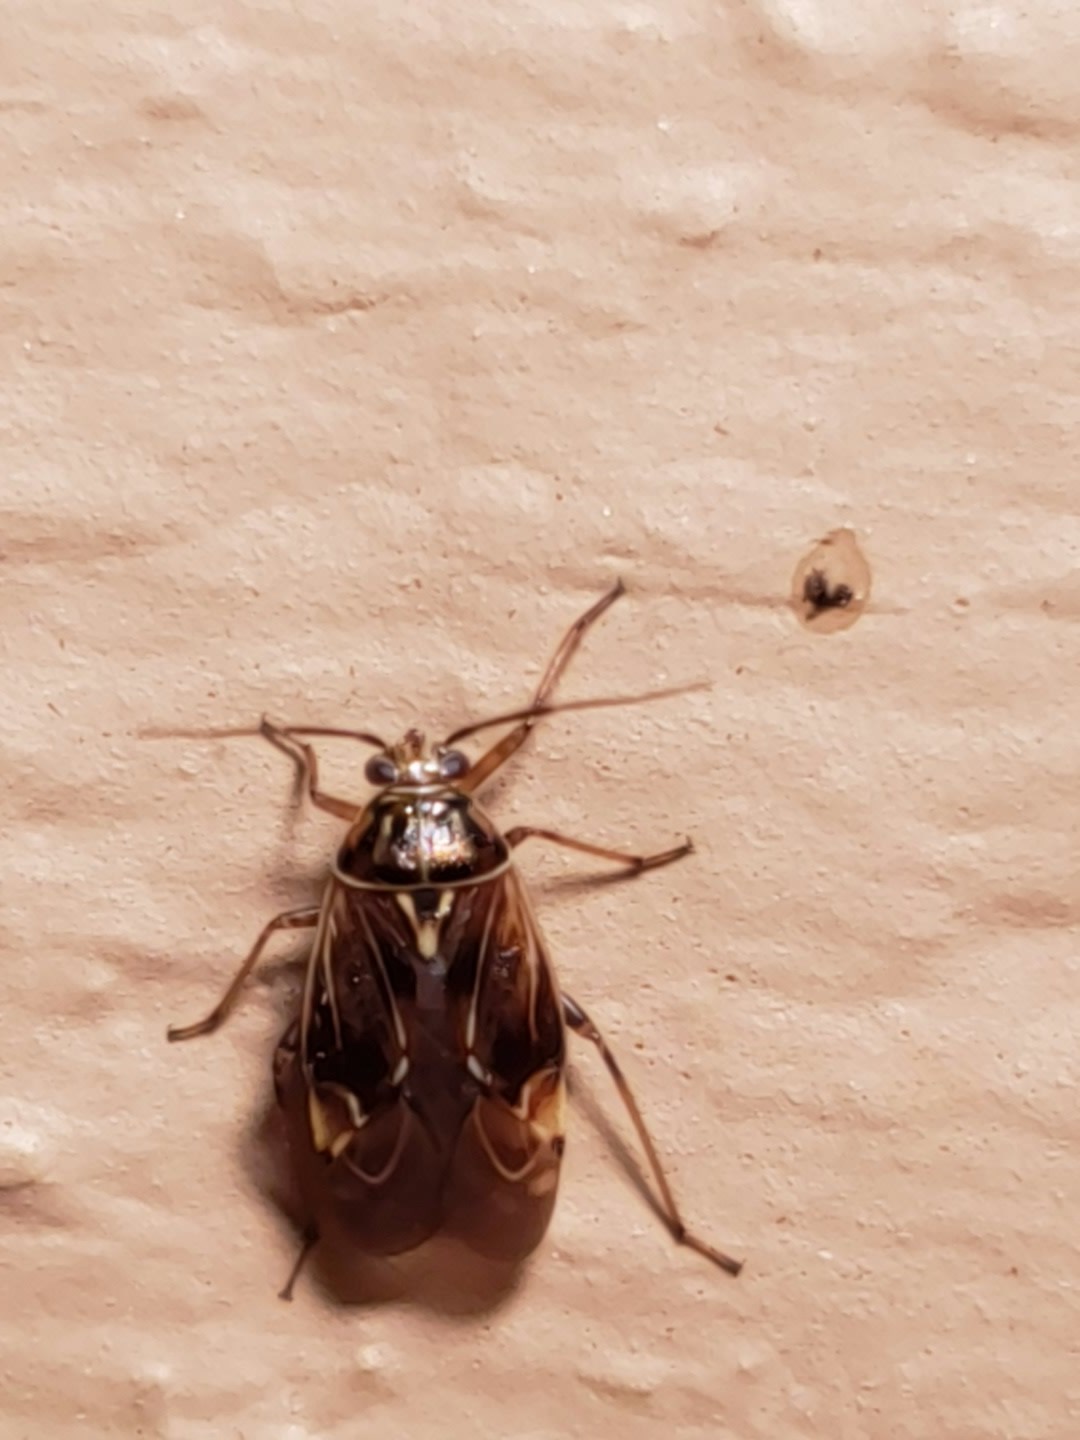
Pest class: lygus_bug